Atlas of Peculiar Galaxies

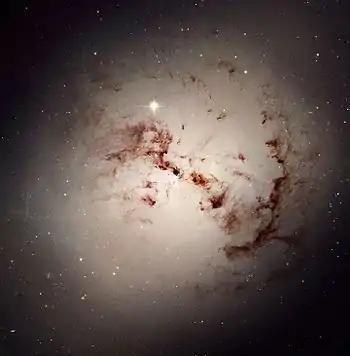
Giant elliptical galaxy NGC 1316.

Galaxies in this category feature dark dust lanes that obscure part of the disk of the galaxy. All of these galaxies are the products of two galaxies merging. NGC 520 (Arp 157) is one of the best examples of an intermediate-stage merger, where the two progenitor galaxies' disks have coalesced together but the nuclei have not. Centaurus A (Arp 153) and NGC 1316 (Arp 154) are both effectively elliptical galaxies with unusual dust lanes; their kinematics and structure indicate that they have undergone merging events recently. NGC 4747 (Arp 159) may be nothing more than an edge-on spiral galaxy with a significantly dark dust lanes.